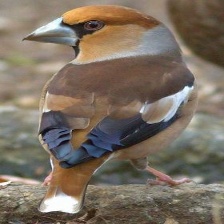
Species: HAWFINCH
Scientific name: COCCOTHRAUSTES COCCOTHRAUSTES